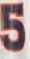
Number: 5